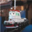
Label: ship